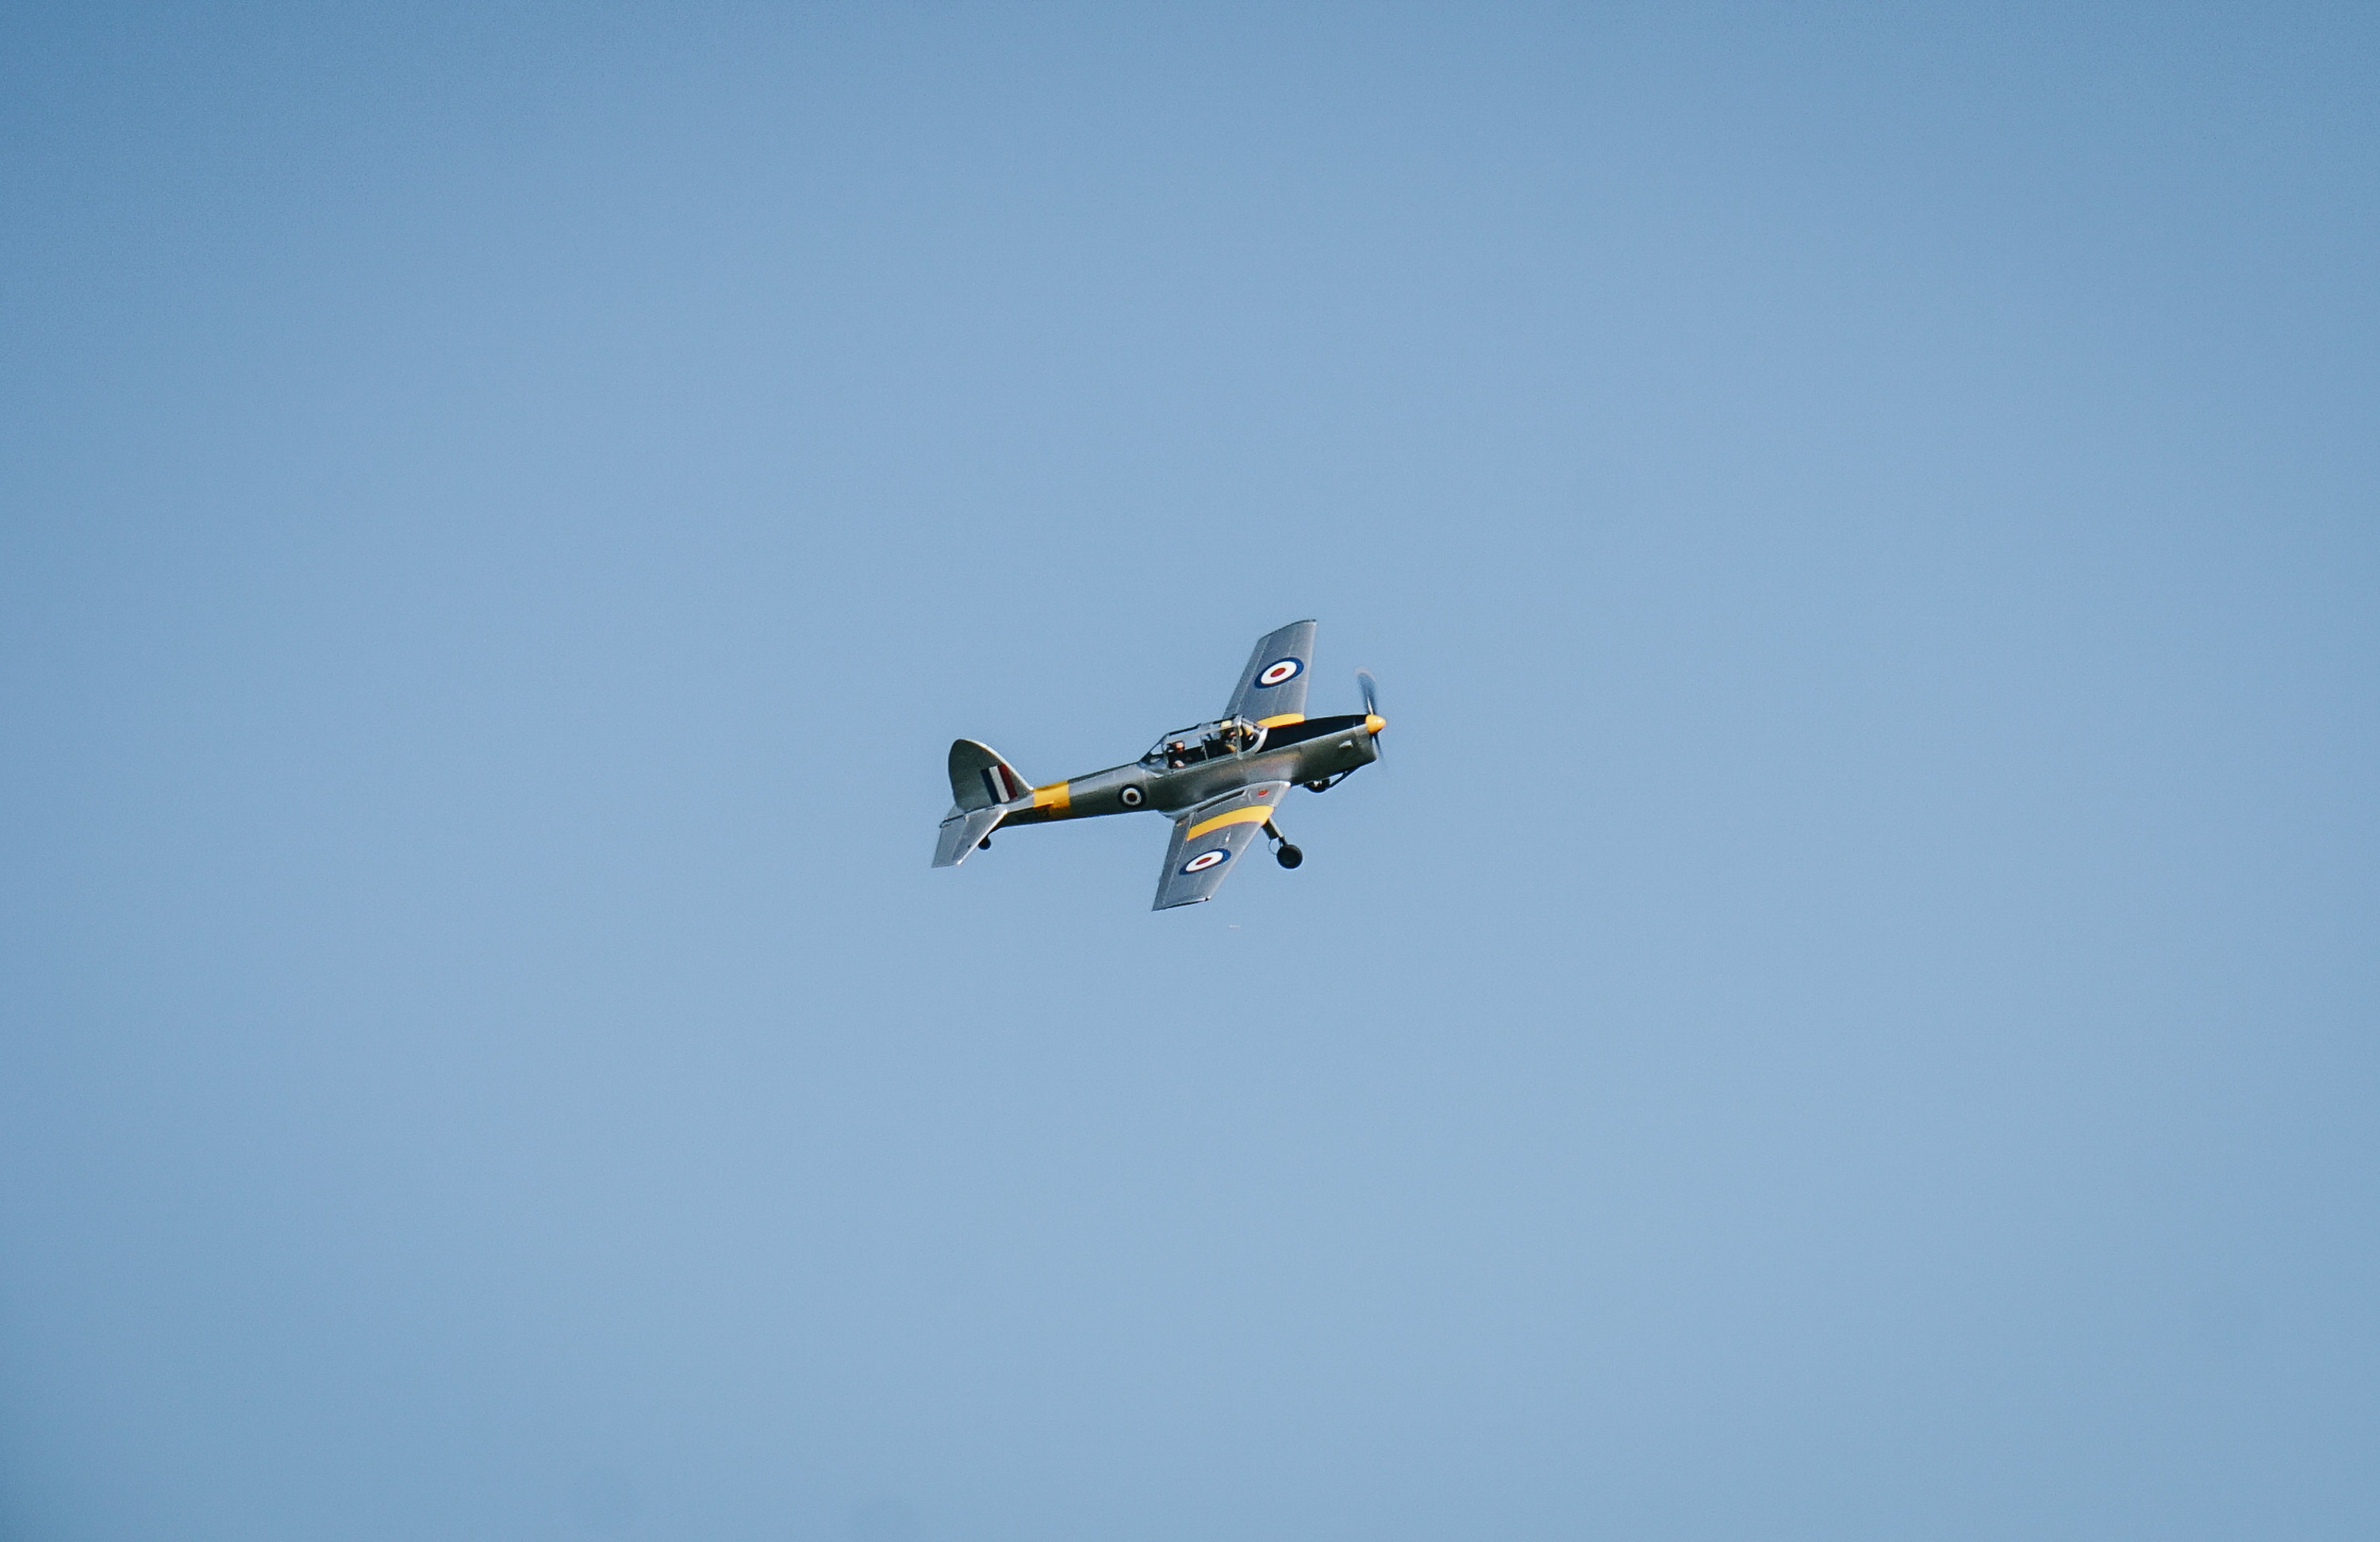
wing, sky, old, flying, airplane, plane, aircraft, vehicle, airline, aviation, flight, takeoff, air show, air force, aerobatics, fighter aircraft, air travel, atmosphere of earth, general aviation